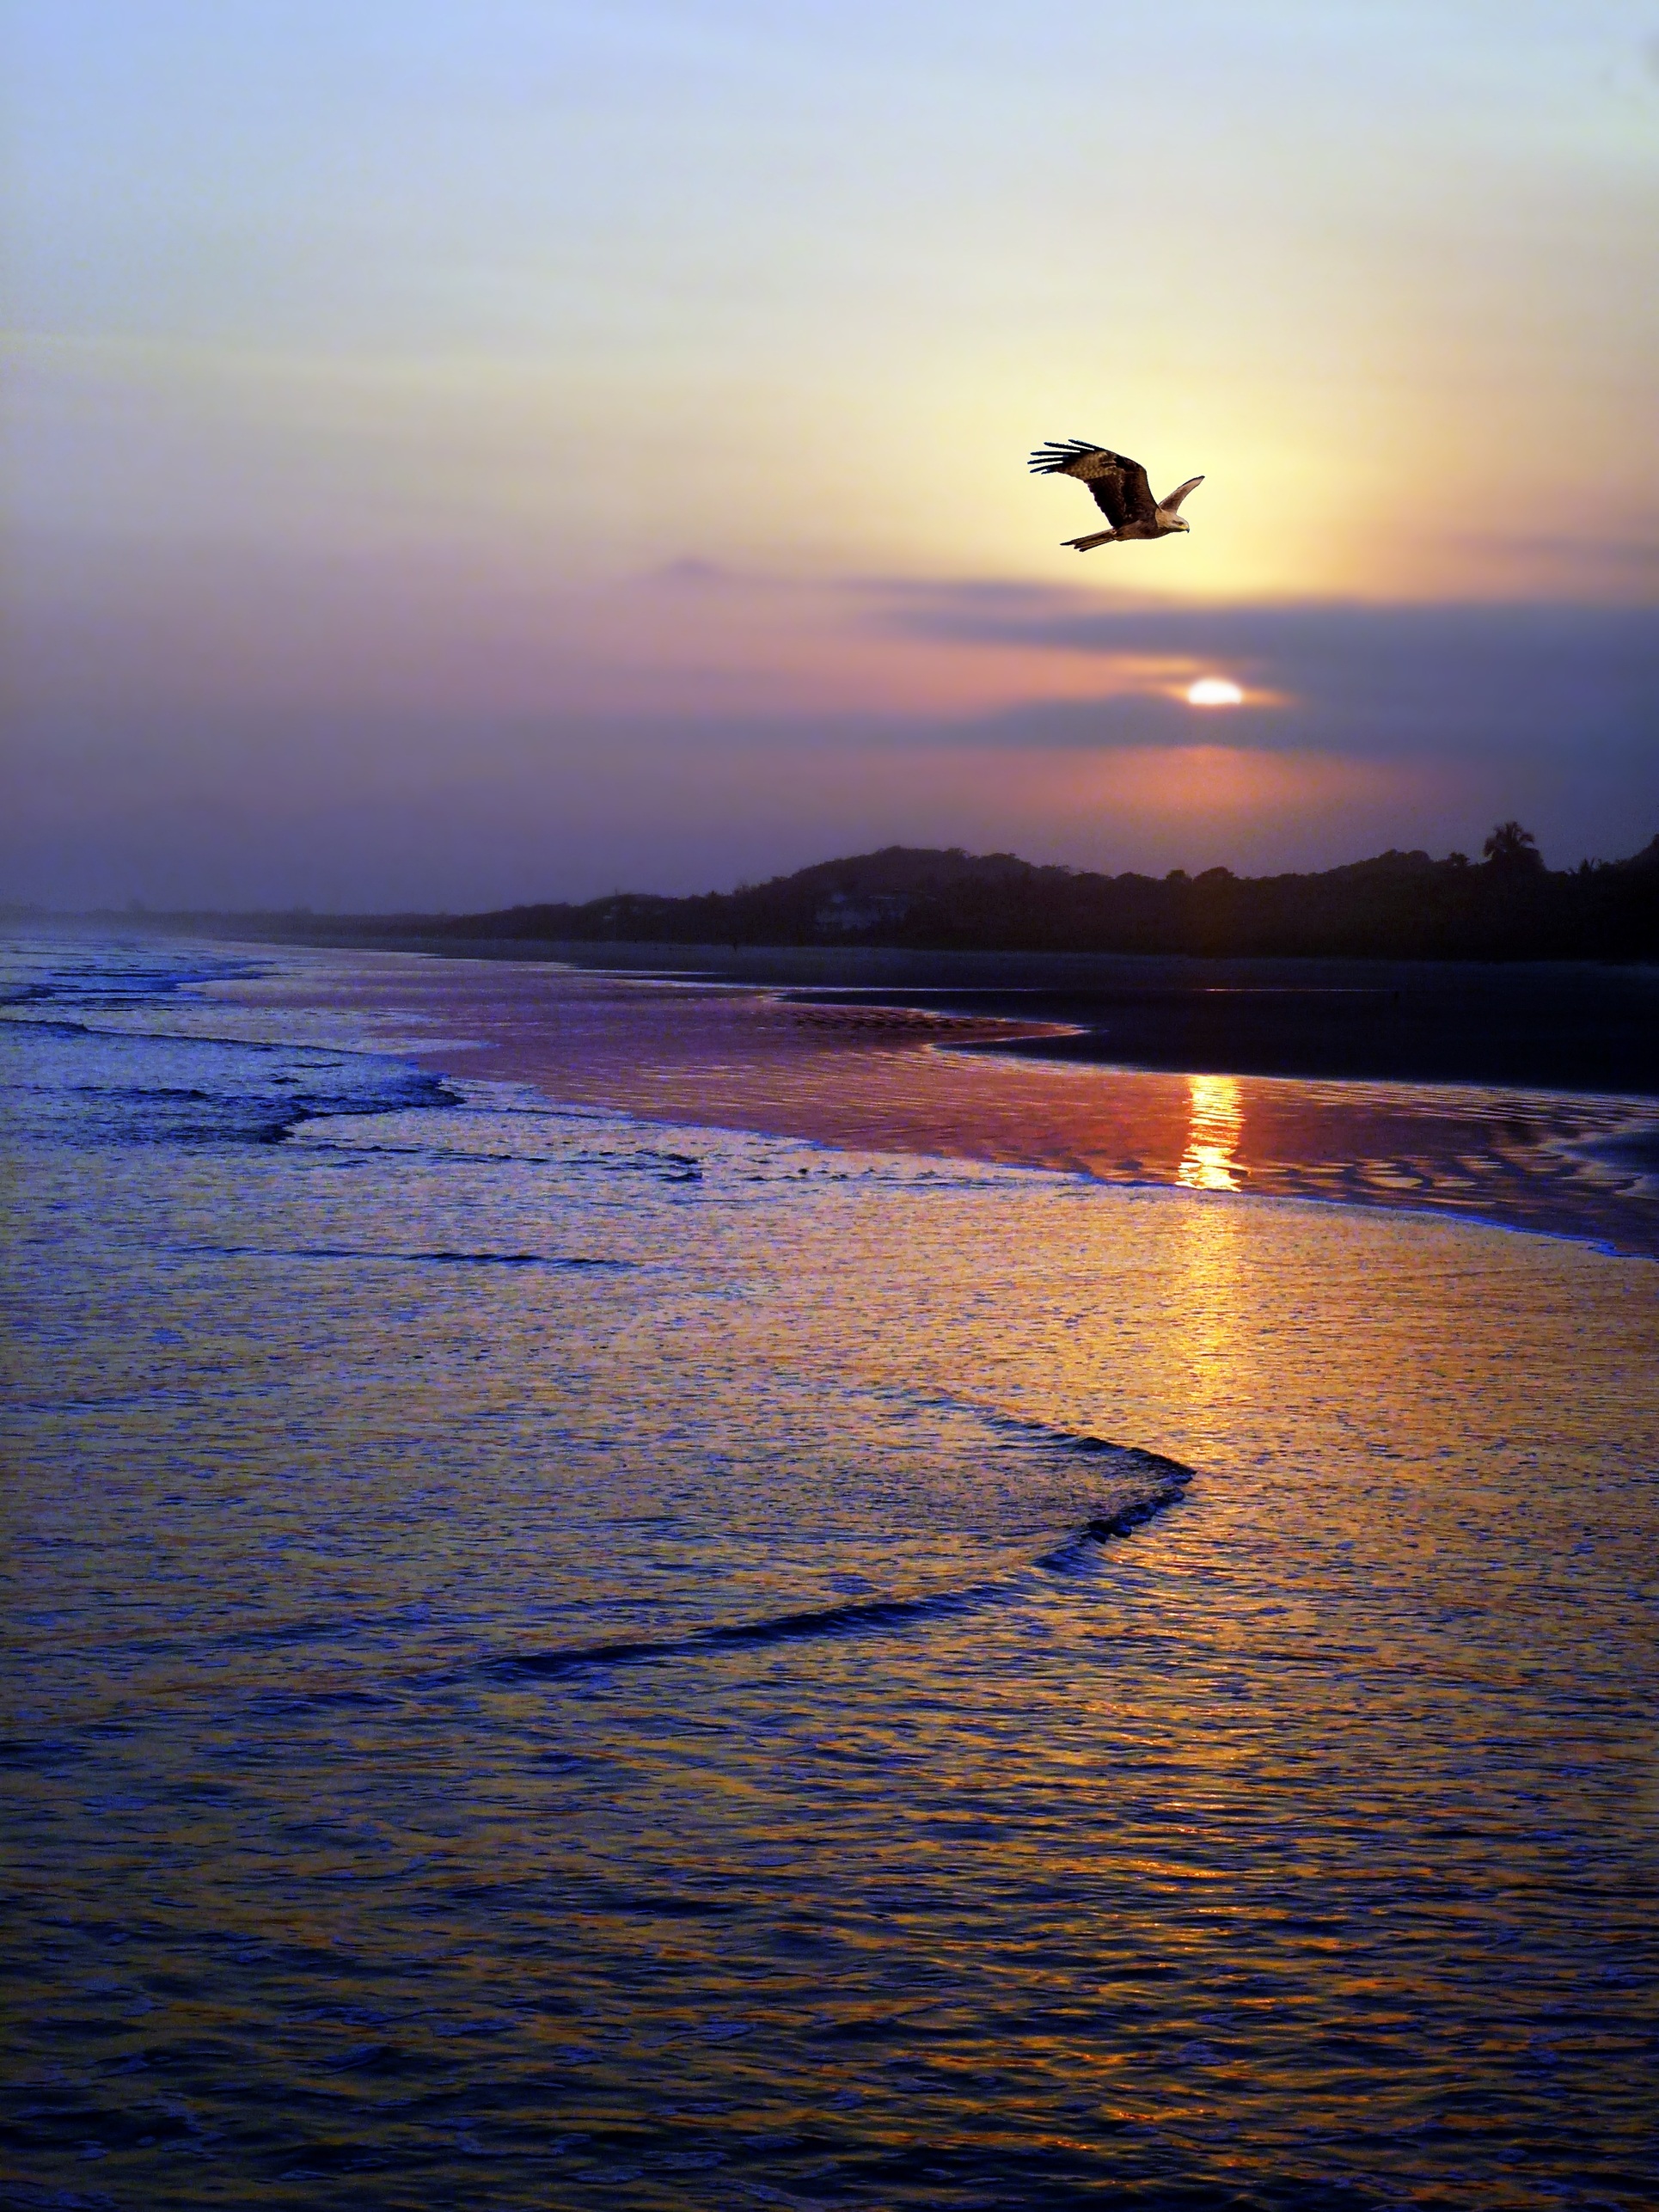
beach, landscape, sea, coast, nature, ocean, horizon, bird, cloud, sky, sun, sunrise, sunset, night, sunlight, morning, shore, wave, lake, dawn, fly, dusk, evening, reflection, body of water, west, mar, afternoon, against light